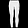
Label: Trouser